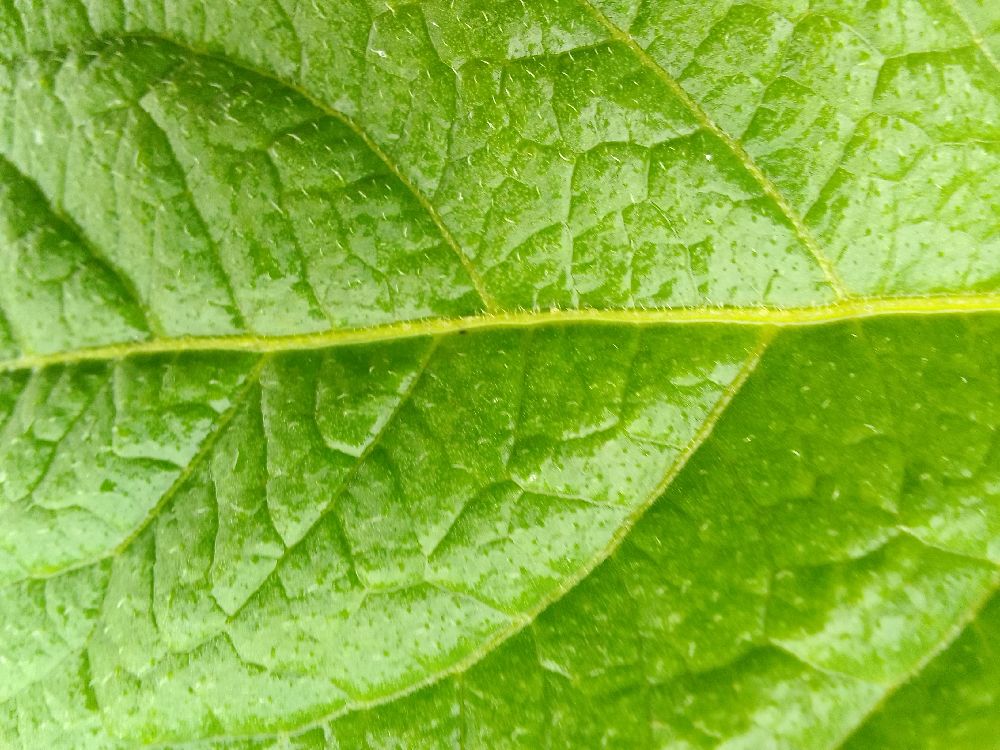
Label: Healthy